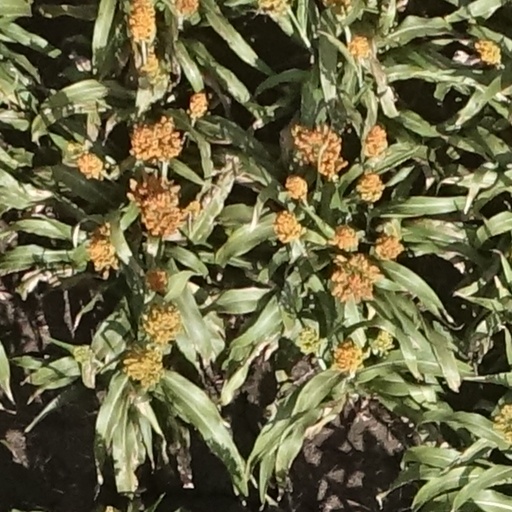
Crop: sorghum